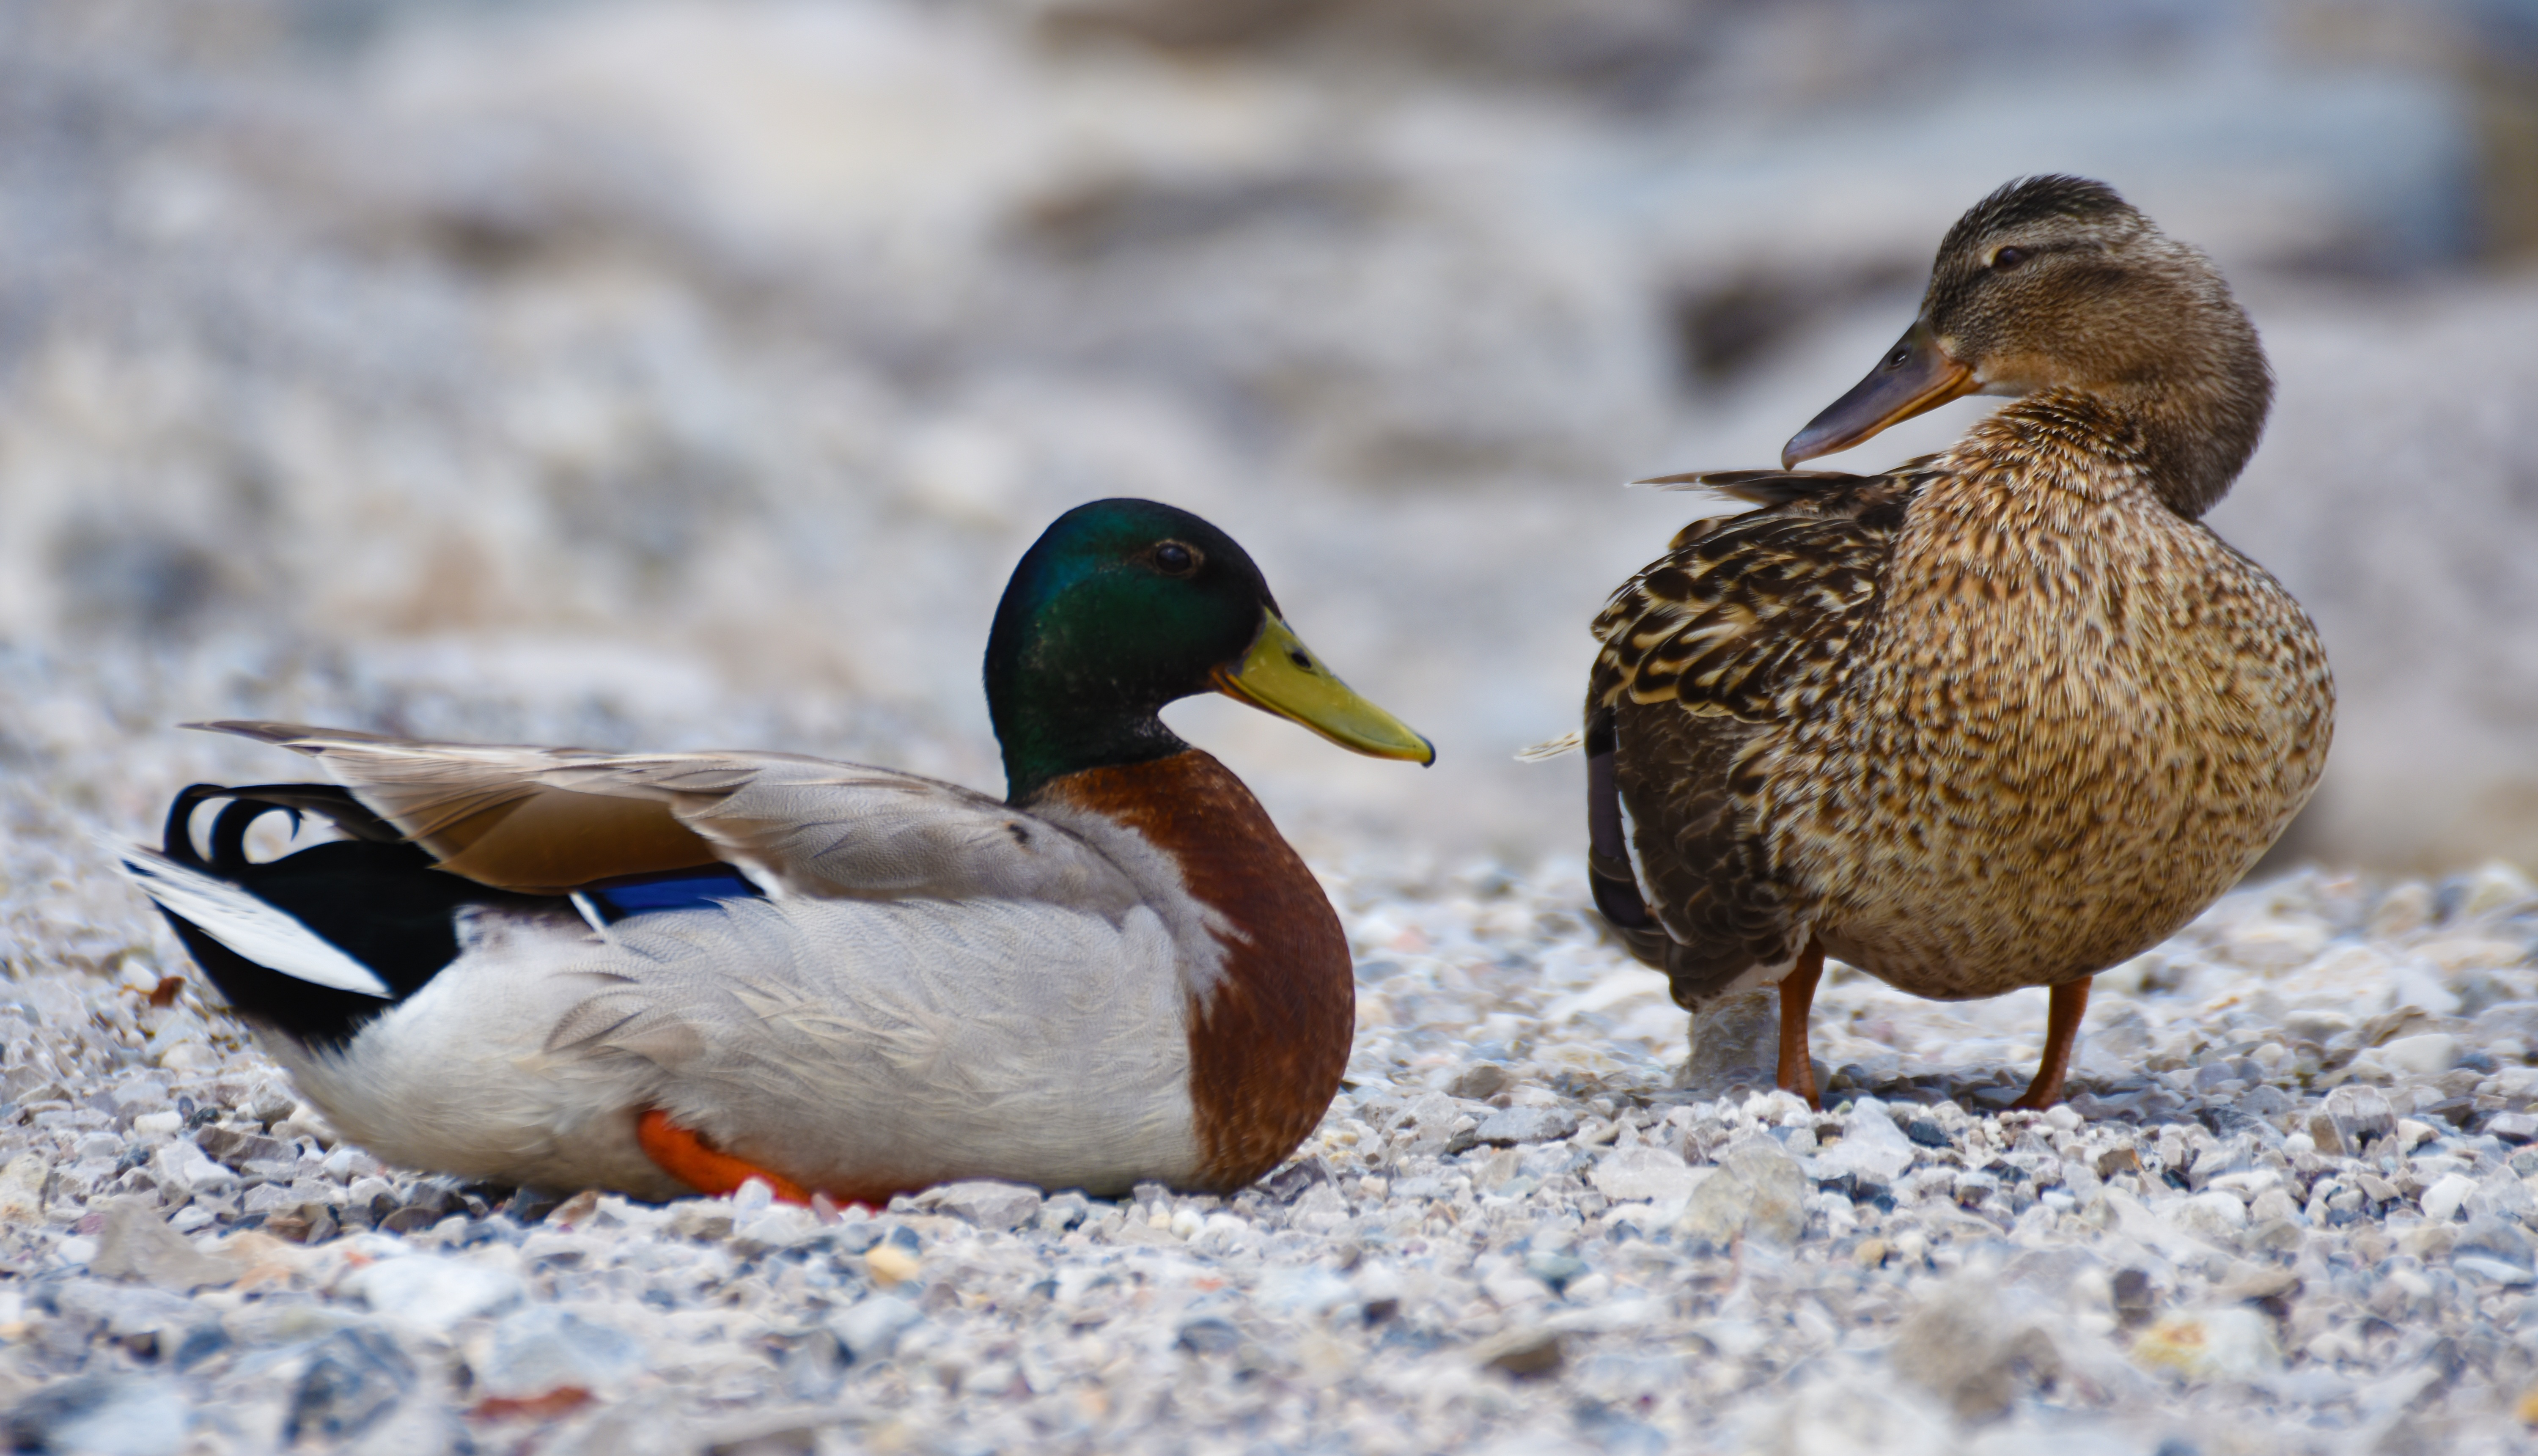
nature, bird, wildlife, beak, park, fauna, poultry, duck, animals, vertebrate, ducks, waterfowl, water bird, aquatic animals, mallard, canard, duck bird, male mallard, female mallard, ducks geese and swans